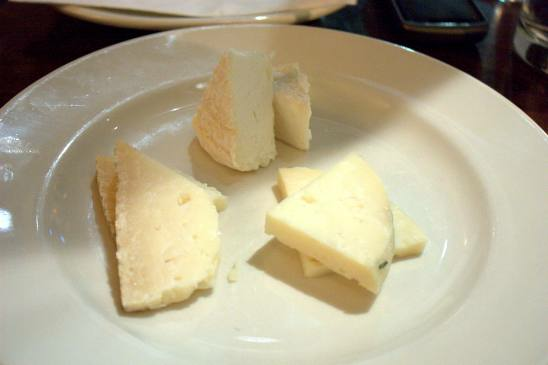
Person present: No